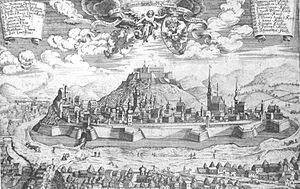
La ville de Brno est officiellement fondée en 1243 par Venceslas Iᵉʳ de Bohême, mais le site est habité depuis le IIᵉ siècle.